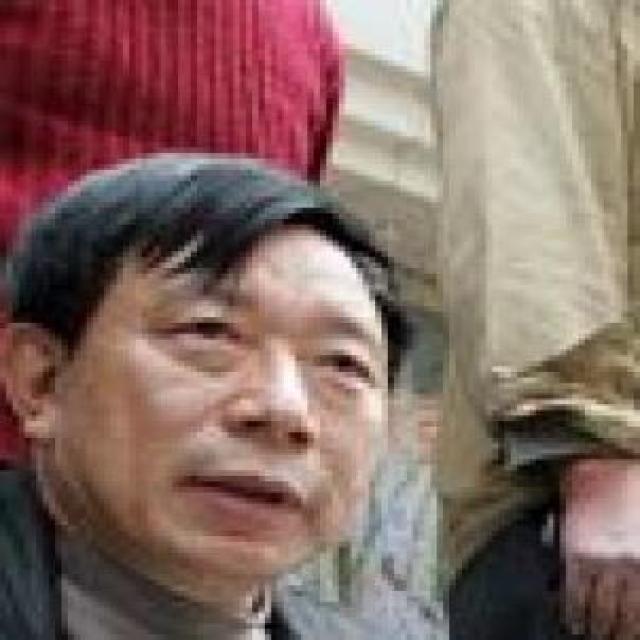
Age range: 45-64